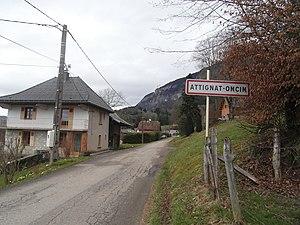
Entrée de la commune d'Attignat-Oncin
Attignat-Oncin est une commune française située dans le département de la Savoie, en région Auvergne-Rhône-Alpes.